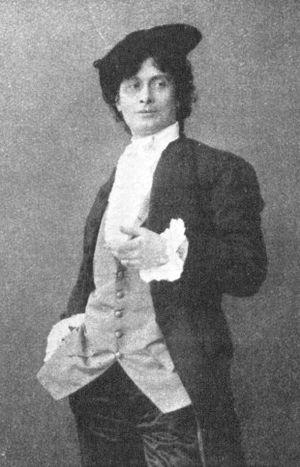
Josef Gottfried Ignaz Kainz, né le 2 janvier 1858 à Wieselburg, aujourd'hui Mosonmagyaróvár en Hongrie, et mort le 20 septembre 1910 à Vienne en Autriche, est un comédien autrichien.